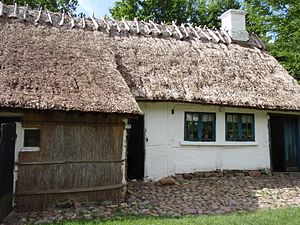
Landarbejderhuset fra Englerup (Frilandsmuseet)
Landarbejderhuset fra Englerup
Landarbejderhuset fra Englerup er et hus på Frilandsmuseet. Huset stod oprindelig i landsbyen Englerup vest for Roskilde. Huset blev bygget som landarbejderbolig i starten af 1800-tallet.